Coronation of Charles III and Camilla

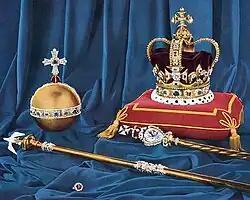
St Edward's Crown, the Orb, the Sovereign's Sceptre with Cross, the Sovereign's Sceptre with Dove, and the Sovereign's Ring

The procession into the abbey was led by leaders and representatives from non-Christian religions, including the Baháʼí, Buddhist, Hindu, Jain, Jewish, Shia and Sunni Muslim, Sikh, and Zoroastrian communities. They were followed by leaders from different Christian denominations, including the Church of England. After this the flags of the Commonwealth realms were carried by representatives, accompanied by their governors general and prime ministers. The choir followed.